Tom Molineaux

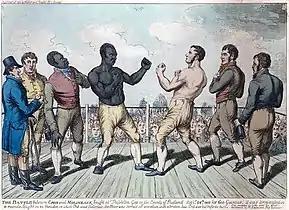
Molineaux (left) vs Tom Cribb.

Molineaux found his way to London in 1809 where he made contact with Bill Richmond, another ex-slave-turned-boxer who ran the pub the "Horse and Dolphin" in Leicester Square, London.